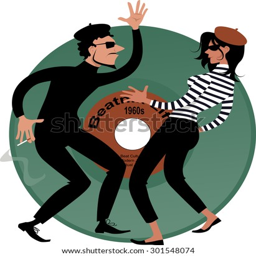
beatnik couple dancing , vinyl record on the background , vector cartoon